Alice Owen

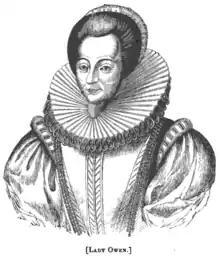
engraving (see text)

Alice Owen ( Wilkes; 1547 – 26 October 1613) was an English philanthropist.